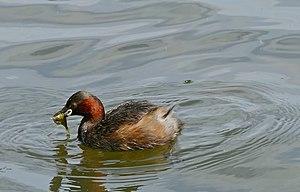
Le Grèbe castagneux est une espèce d'oiseaux de la famille des Podicipedidae. Cet oiseau est le plus petit des membres de la famille des grèbes, d'où son nom et son synonyme vernaculaire de Petit Grèbe. C'est aussi le seul grèbe d’Europe à pondre régulièrement deux fois par an. Oiseaux discrets, ils s’installent sur n’importe quel lac, étang, mare ou marais possédant une végétation assez dense sur ses rives.